Women of Steel

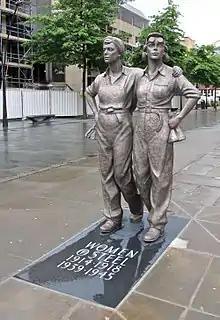
"Women of Steel" (2017), Barker's Pool, Sheffield

Women of Steel is a bronze sculpture that commemorates the women of Sheffield who worked in the city's steel industry during the First World War and Second World War. A work of the sculptor Martin Jennings, it was unveiled in June 2016. "Women of Steel" was given the Keith Hayman Award in the Sheffield Design Awards 2016 and the Public Monuments and Sculpture Association's 2017 Marsh Award for Excellence in Public Sculpture.